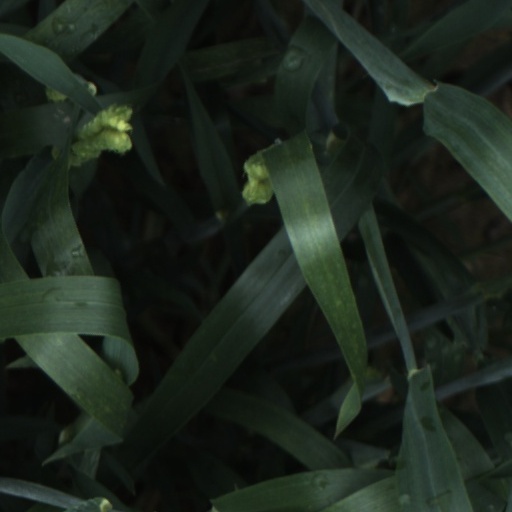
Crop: wheat